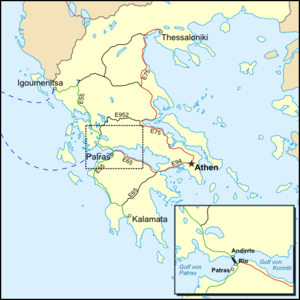
Situation du pont Rion-Antirion et liaisons routières et maritimes concernant le pont en Grèce. Version allemande